Carvery

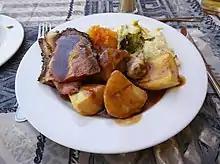
A typical carvery meal, from a pub in South Africa

A carvery is a pub or a restaurant where cooked meat is freshly sliced to order for customers, sometimes offering unlimited servings in a buffet style for a fixed price. The term is most commonly used in the United Kingdom, Ireland, Canada and Australia.